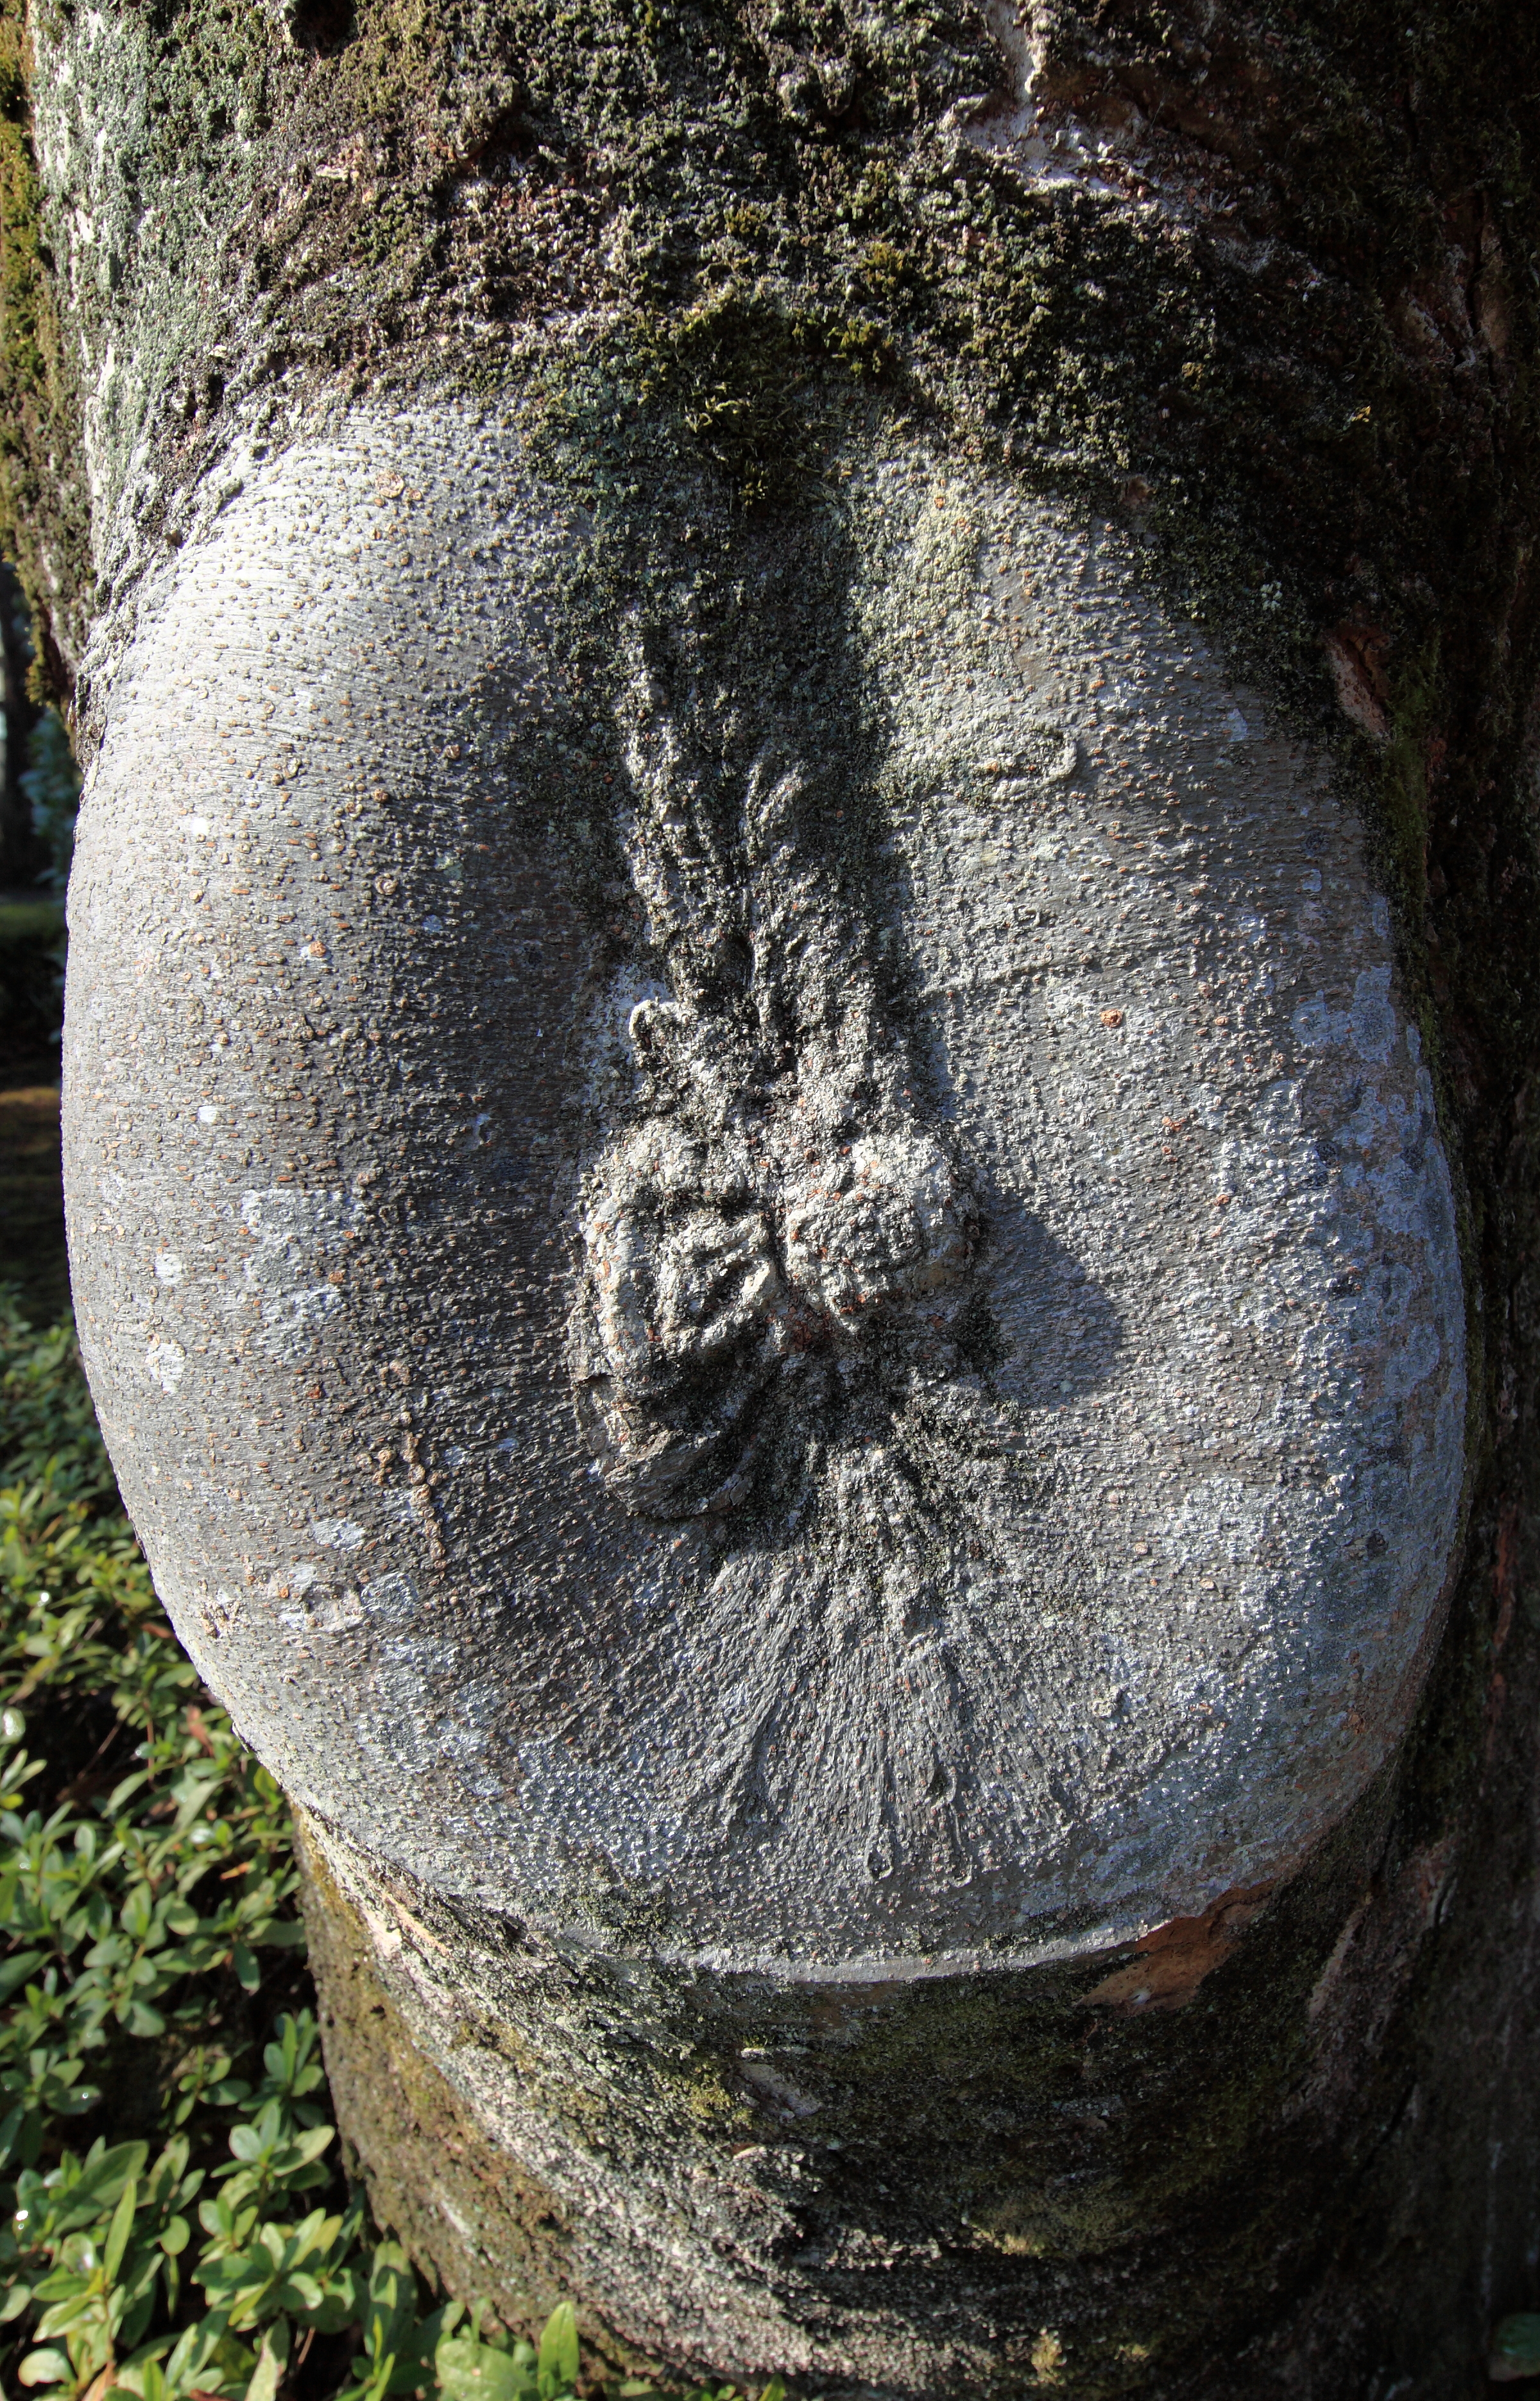
tree, rock, plant, wood, trunk, high, grave, sculpture, art, headstone, 5d, hires, carving, markii, water feature, hi, res, resolution, stele, ancient history, woody plant